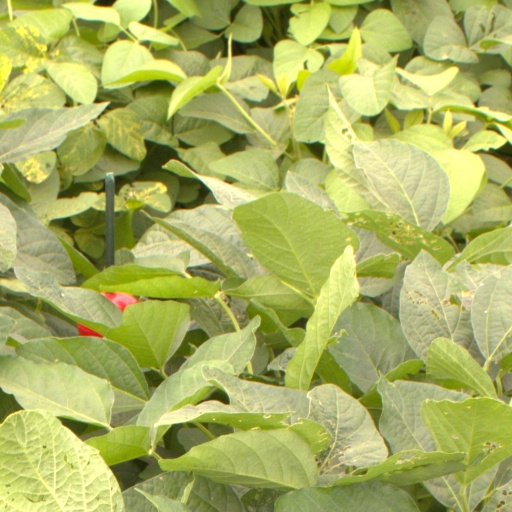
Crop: soybean